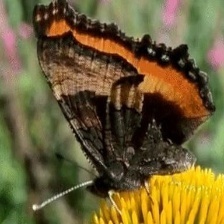
Species: MILBERTS TORTOISESHELL
Butterfly family (ImageNet category): admiral